Hugh Colvin

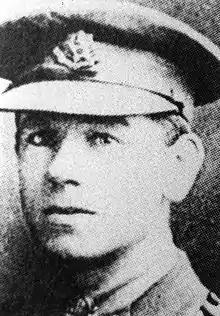

Hugh Colvin VC (1 February 1887 – 16 September 1962) was an English recipient of the Victoria Cross, the highest and most prestigious award for gallantry in the face of the enemy that can be awarded to British and Commonwealth forces.